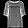
Label: Shirt